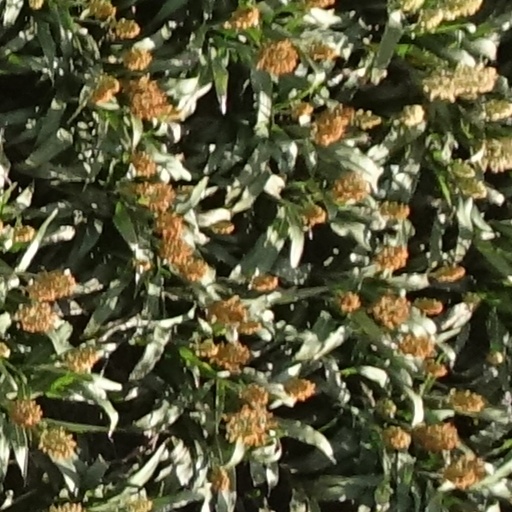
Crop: sorghum